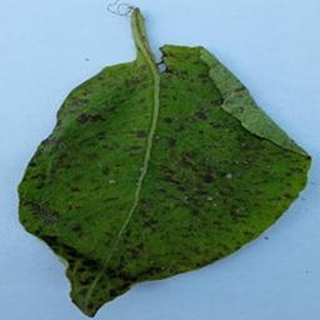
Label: potato_early_blight